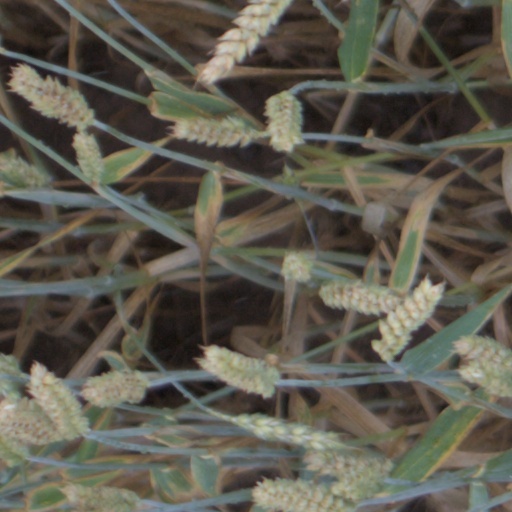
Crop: wheat